12th Gyalwang Drukpa

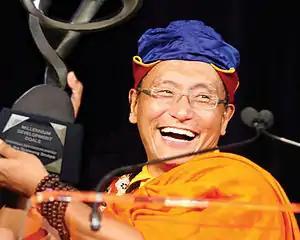
The Gyalwang Drukpa received the United Nations Millennium Development Goals (MDG) Honour in September 2010

The Gyalwang Drukpa is an active environmentalist, educator and the spiritual head of the Drukpa Lineage, one of the main Buddhist schools of the Himalayas founded by the great Indian saint Naropa (1016–1100CE) with a thousand-year legacy in India. He applies ancient Buddhist philosophy to resolve today's problems and has millions of followers worldwide.